Insert (print advertising)

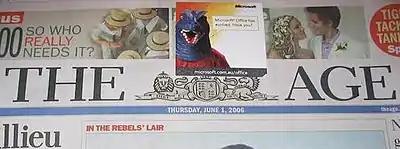
An onsert appears on "The Age", partially covering the masthead

An onsert is a separate advertisement put in a magazine, newspaper, or other publication. Onserts are affixed to a page, and may be a sample of a product, a compact disk, magnet, a small booklet or even a targeted advertisement.